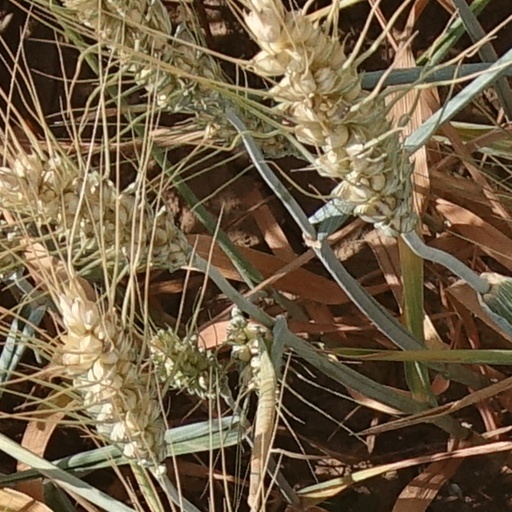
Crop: wheat